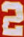
Number: 2